Ugo Fantozzi

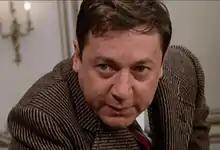
Ugo Fantozzi (Paolo Villaggio) in the film "Fantozzi", during the iconic five-pin match scene

Ugo Fantozzi is a fictional character, appearing in Italian literature and film, created by Paolo Villaggio. The character, initially part of Villaggio's television monologues, later became the protagonist of a series of short stories published at first in newspapers, later in collections, which in turn inspired a successful film series starring Villaggio himself as the main character.